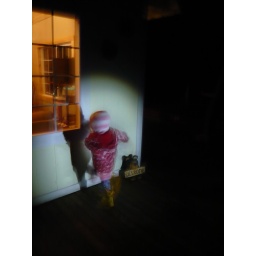
our last night at the mountain house flashlight walks in rainless skies after rain the whole week!